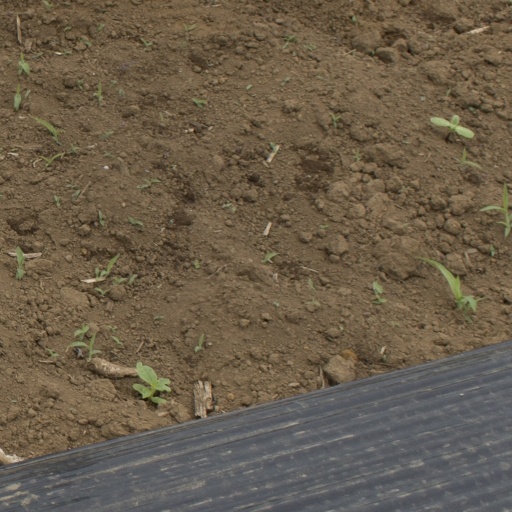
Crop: Jerusalem artichoke